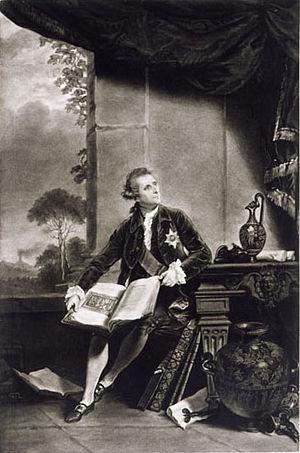
10 mars : loi du 19 ventôse An XI, due à Fourcroy, qui réforme en France l'exercice de la médecine.
Avril